Prinos oil field

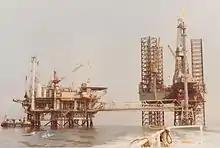
The "Prinos D" production platform with the "Penrod 58" jackup rig on location for workover in 1982

The Prinos oil field is an oil field located in the northern Aegean Sea, between the island of Thasos and city of Kavala on the mainland. It was discovered in 1971 by the Oceanic Exploration company of Denver. The field was developed by Energean Oil & Gas. It began production in 1974. It was named after the village of Prinos on Thasos, the nearest inhabited place.